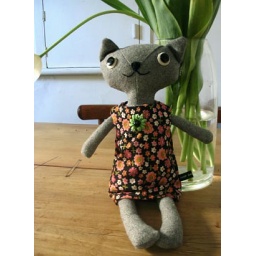
grey cat in a floral dress